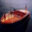
Label: ship